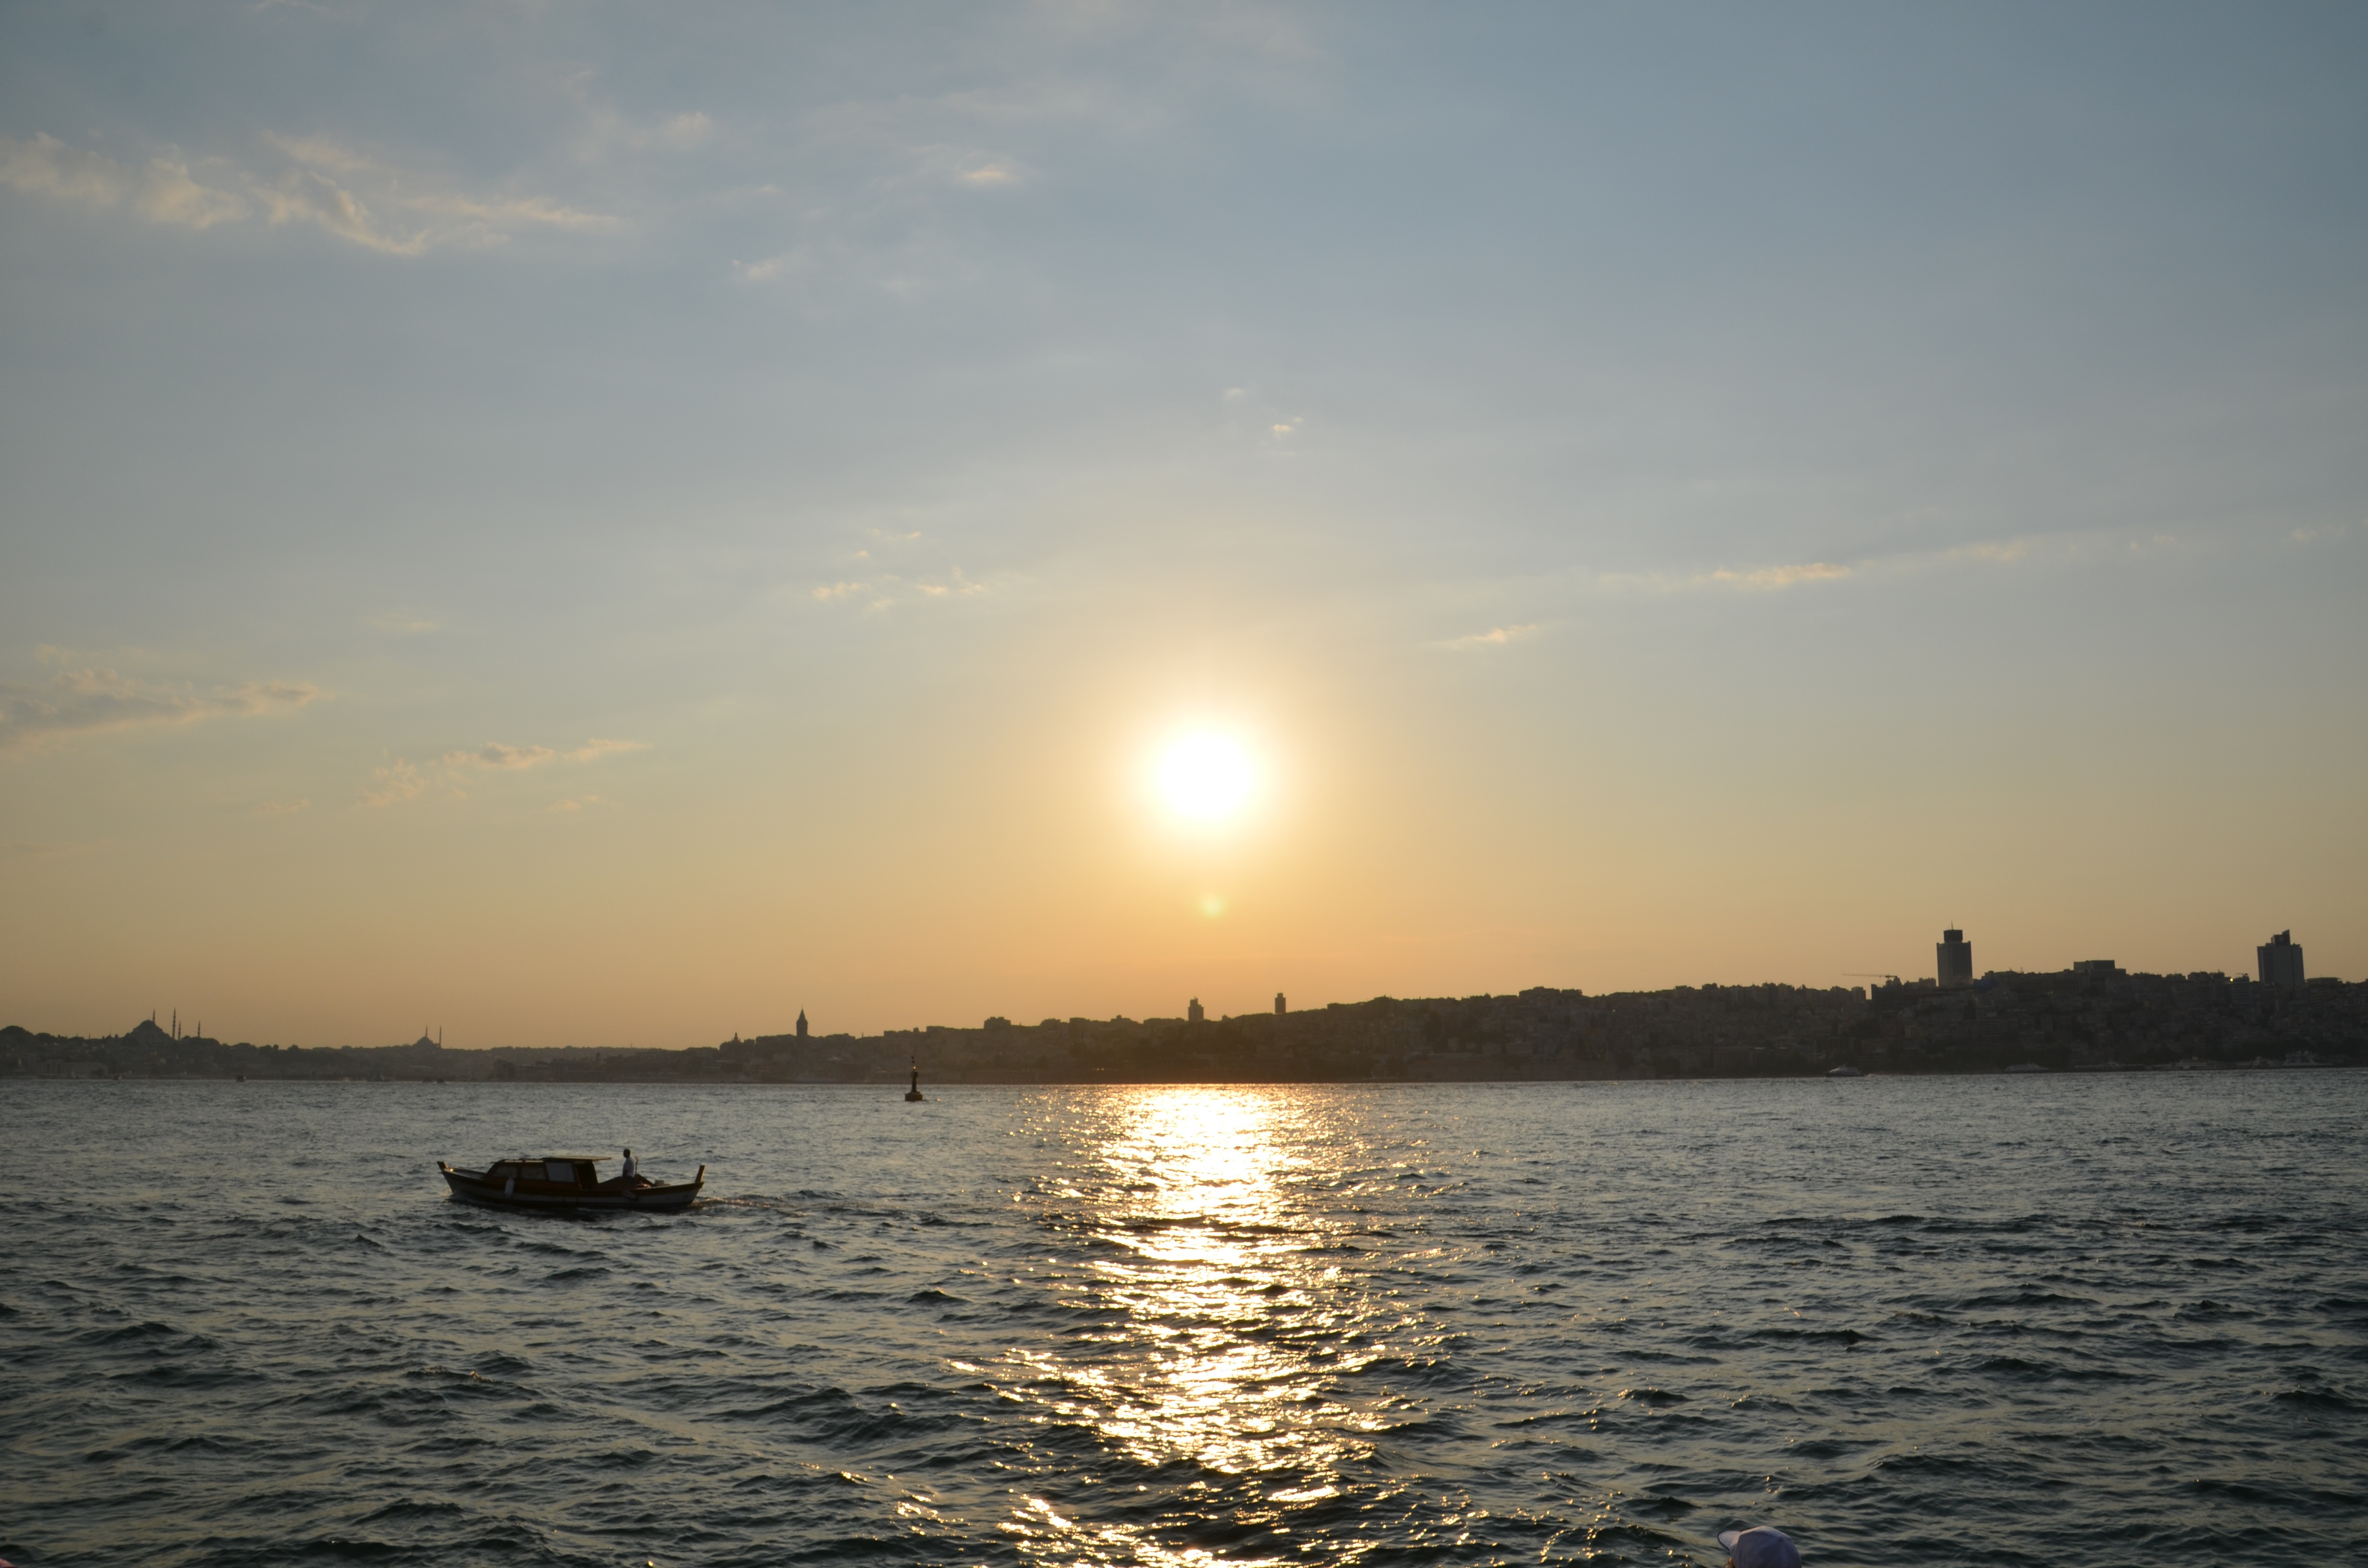
beach, sea, coast, ocean, horizon, sun, sunrise, sunset, sunlight, morning, shore, wave, dawn, city, ship, dusk, evening, vehicle, bay, body of water, istanbul, bosphorus, atmospheric phenomenon